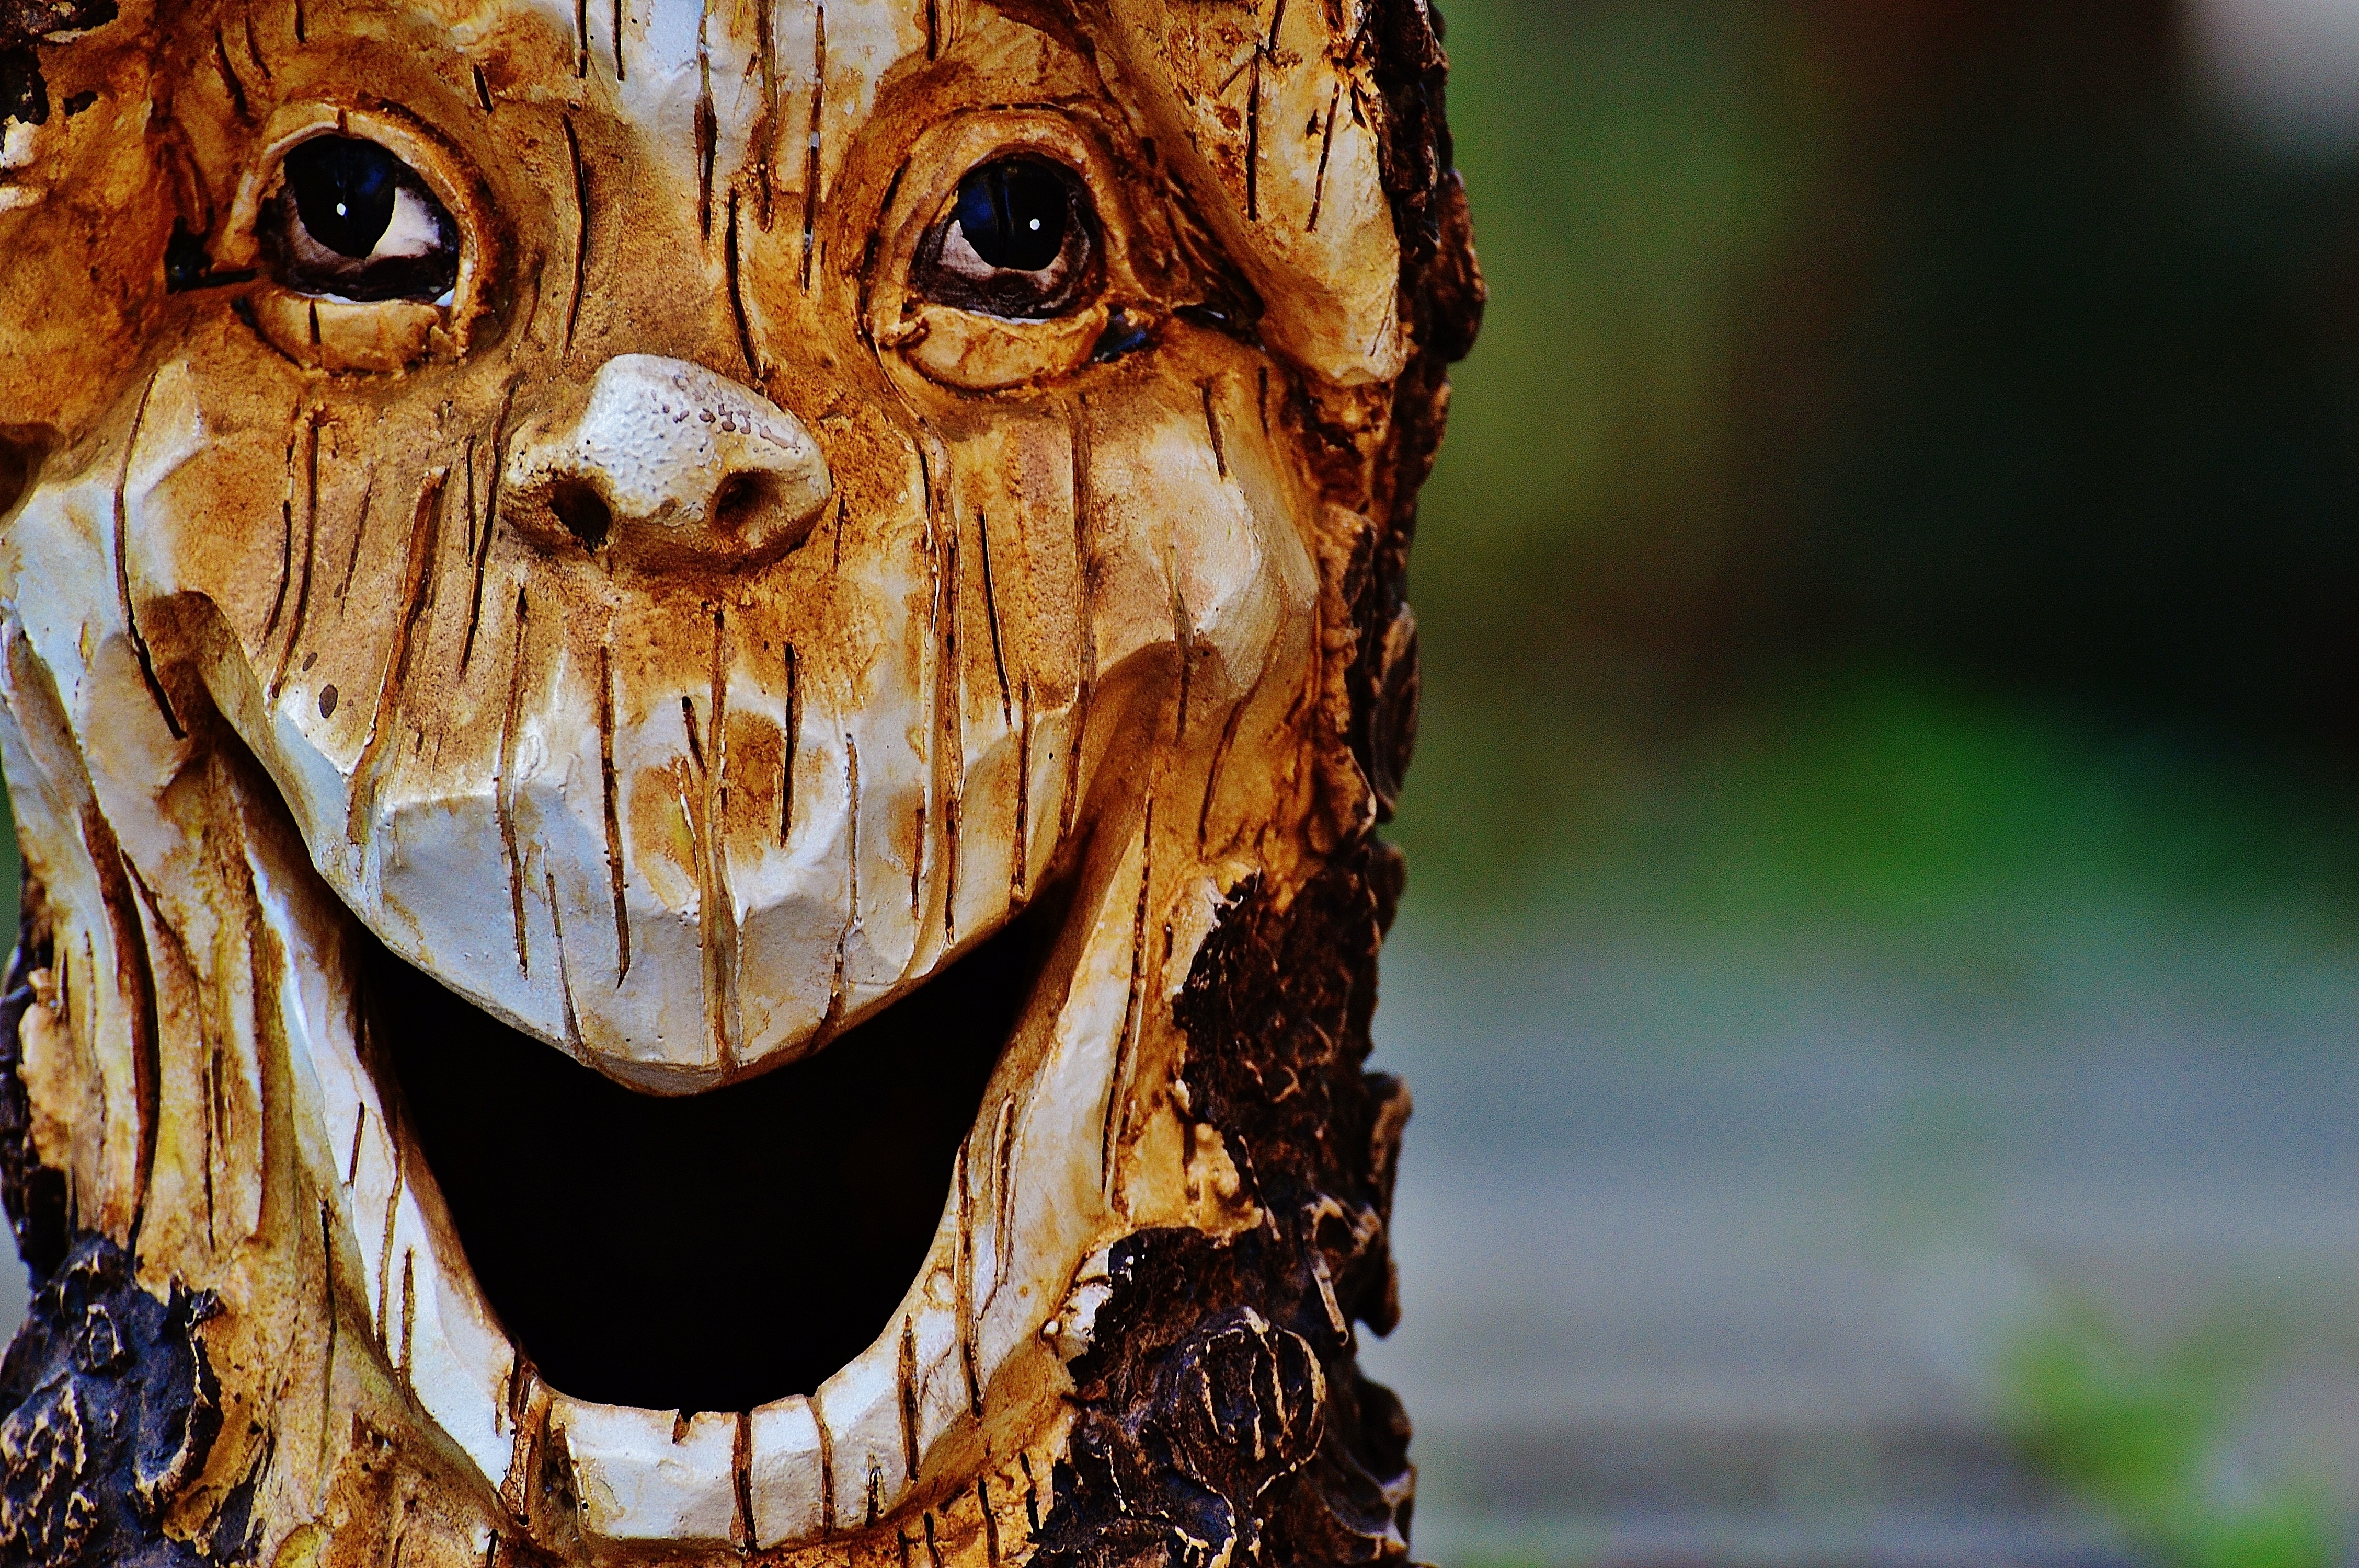
tree, mystical, log, laugh, close up, face, art, head, funny, fash, tree face, tree spirit, forest spirit